Marlow, Buckinghamshire

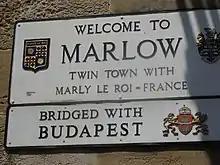
Sign on the bridge to Marlow

The Junior Wing of the Royal Military College, which is now based at Sandhurst, was once based at Remnantz, a large house in West Street, built in the early 18th century.